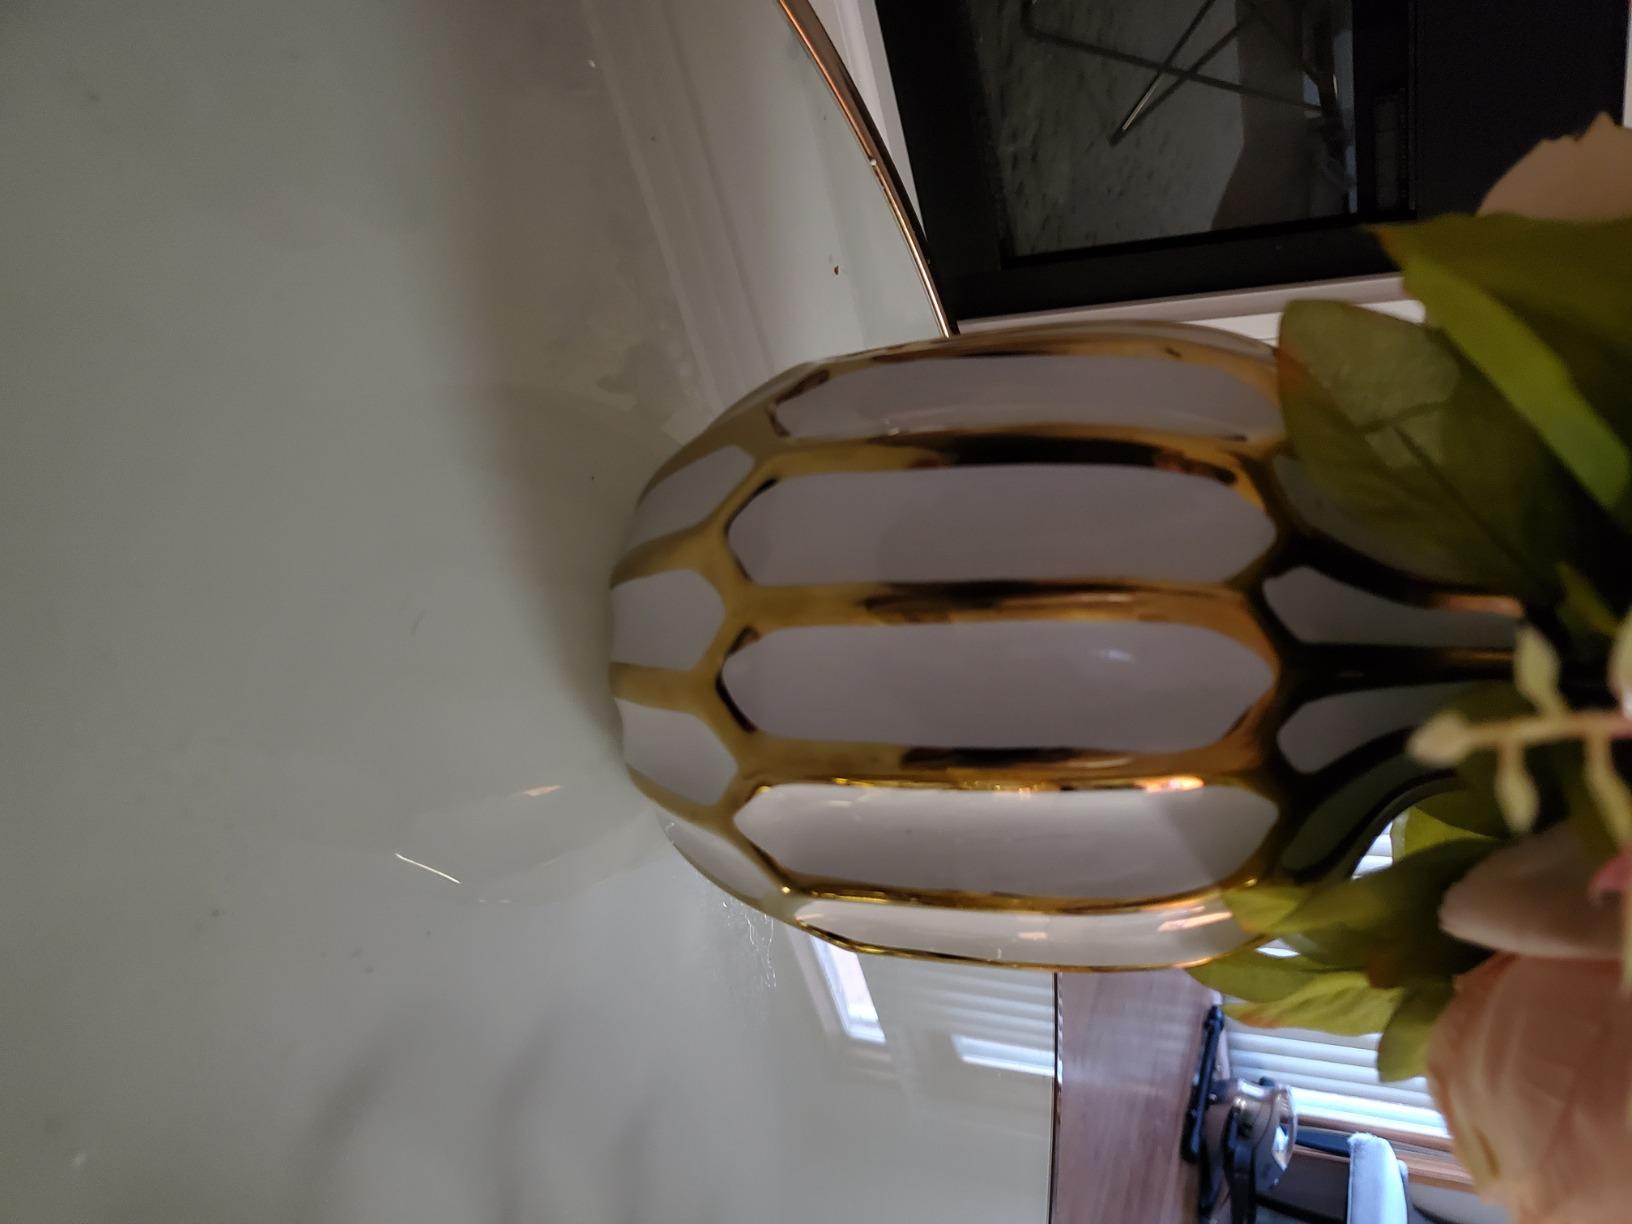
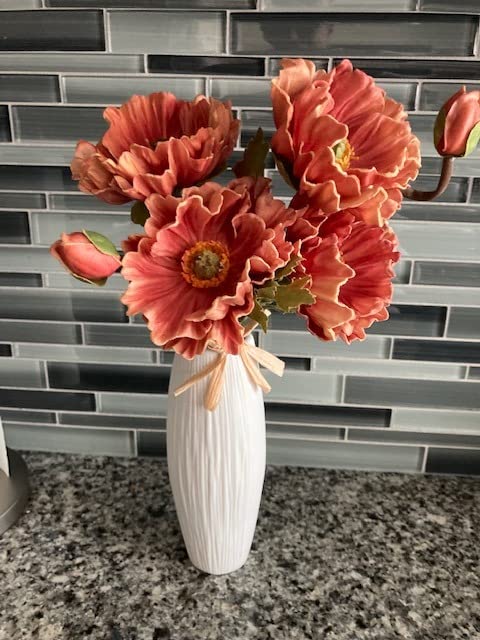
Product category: vase
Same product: no